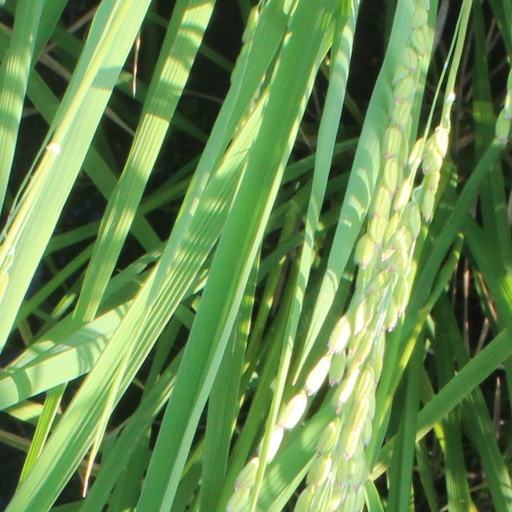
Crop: rice